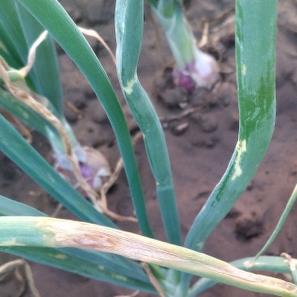
Crop: Onion
Condition: alternaria-d